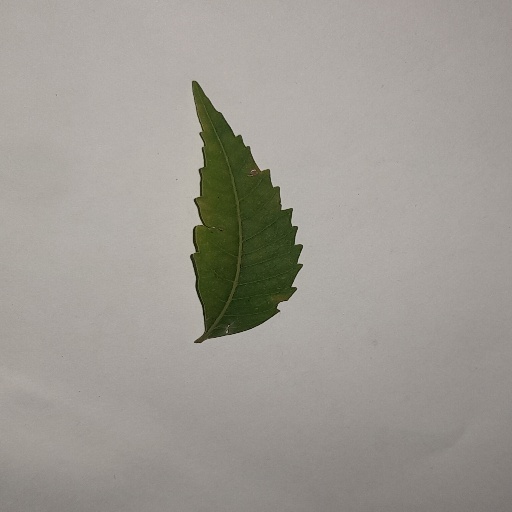
Species: Neem
Leaf condition: Yellow Leaf